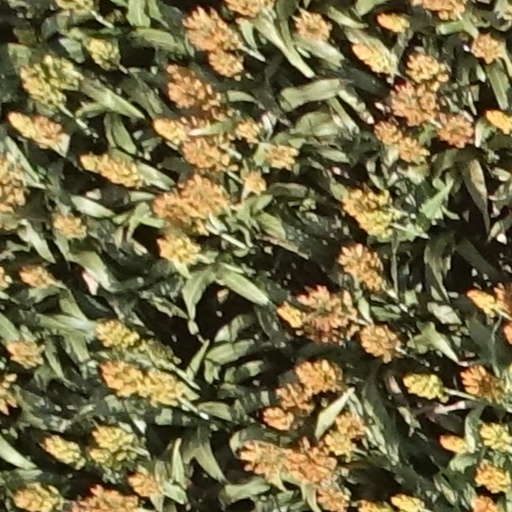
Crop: sorghum